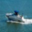
Label: ship